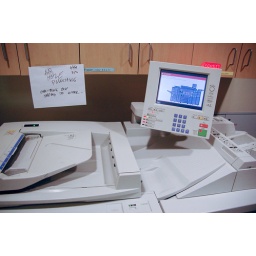
Our faculty copy machine with the red malfunctioning light. It will not be missed... Photo by Pete Zivkov.